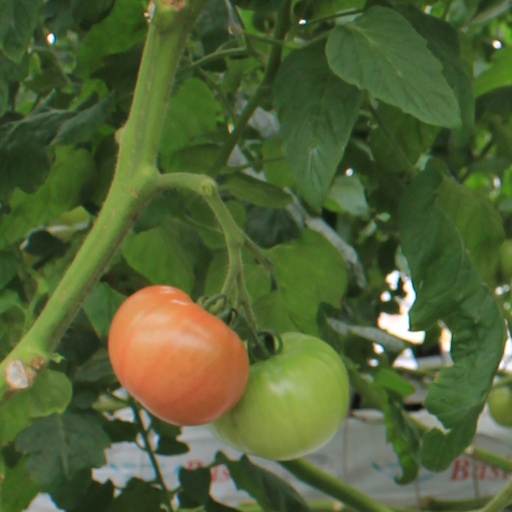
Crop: tomato